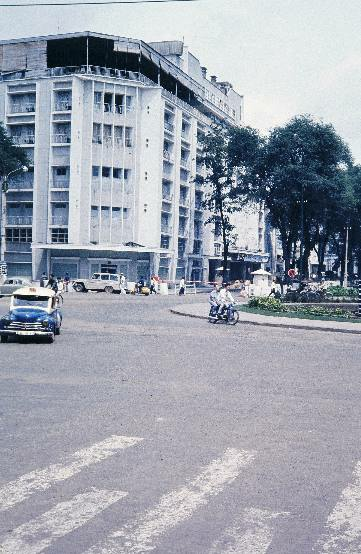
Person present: No